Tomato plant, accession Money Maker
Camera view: horizontal (90 deg, fisheye); turntable rotation: 270 degrees
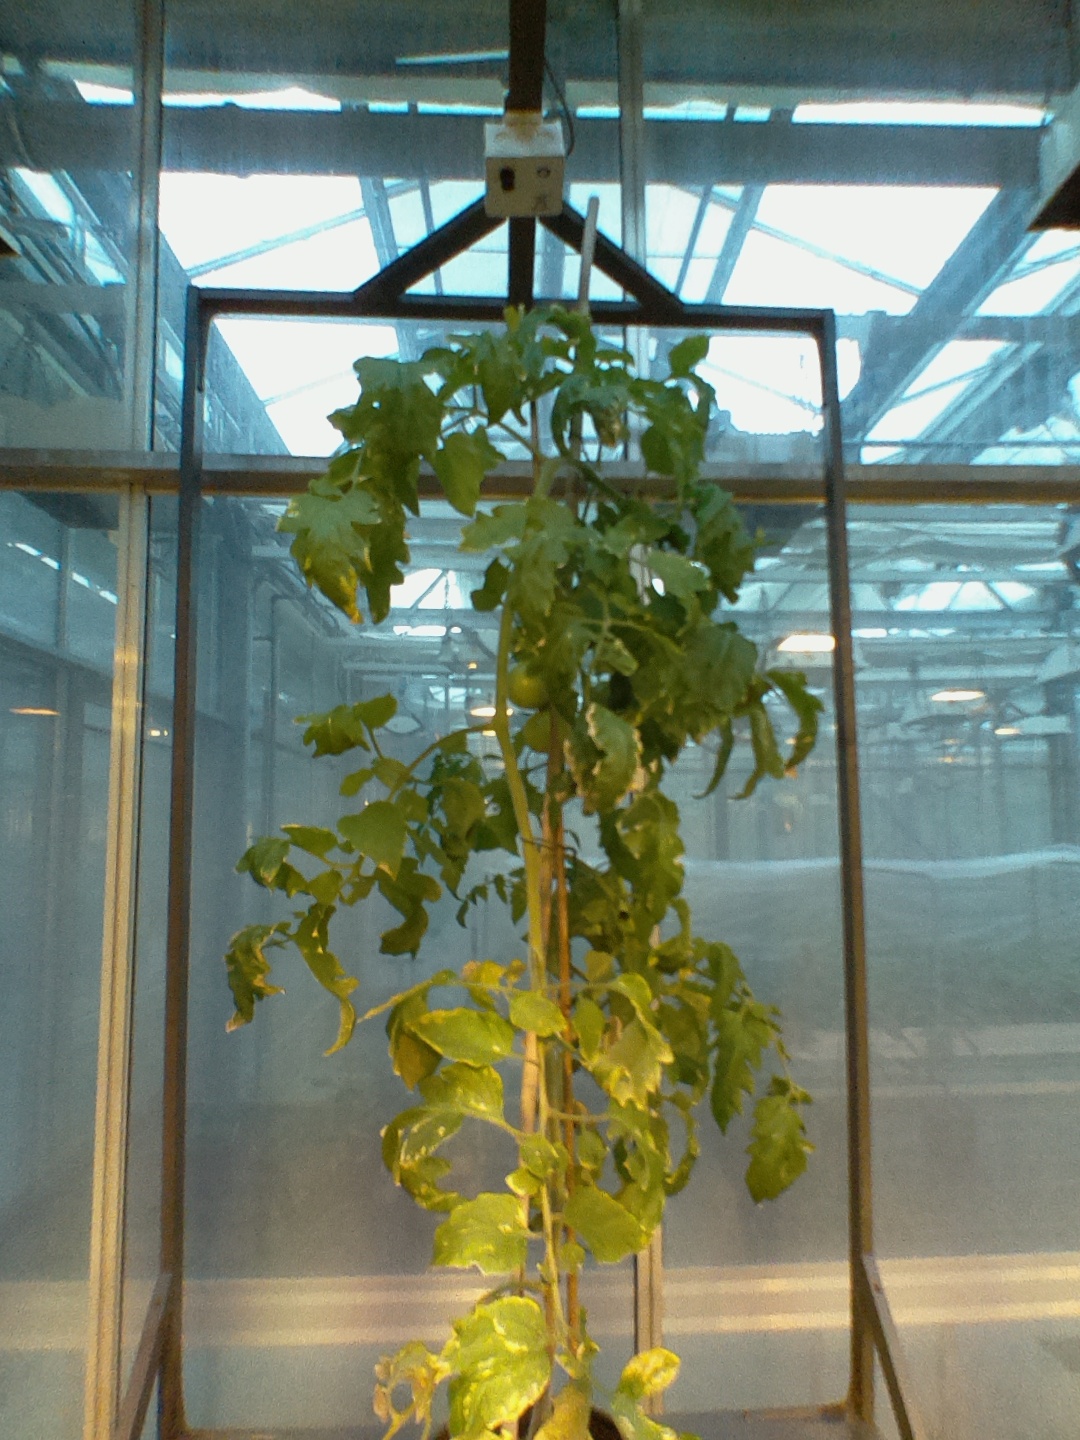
BBCH growth stage 77: 70%-80% of final fruit size